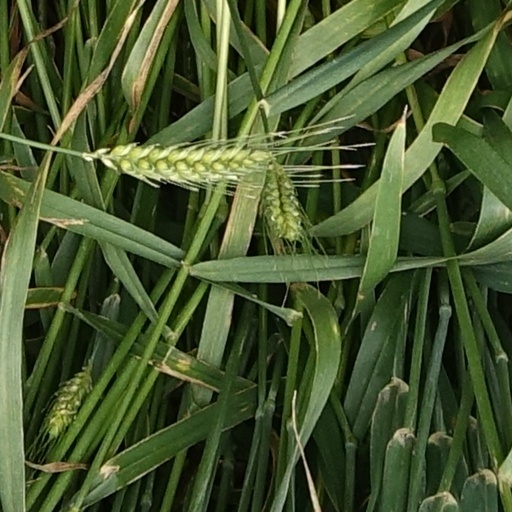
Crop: wheat